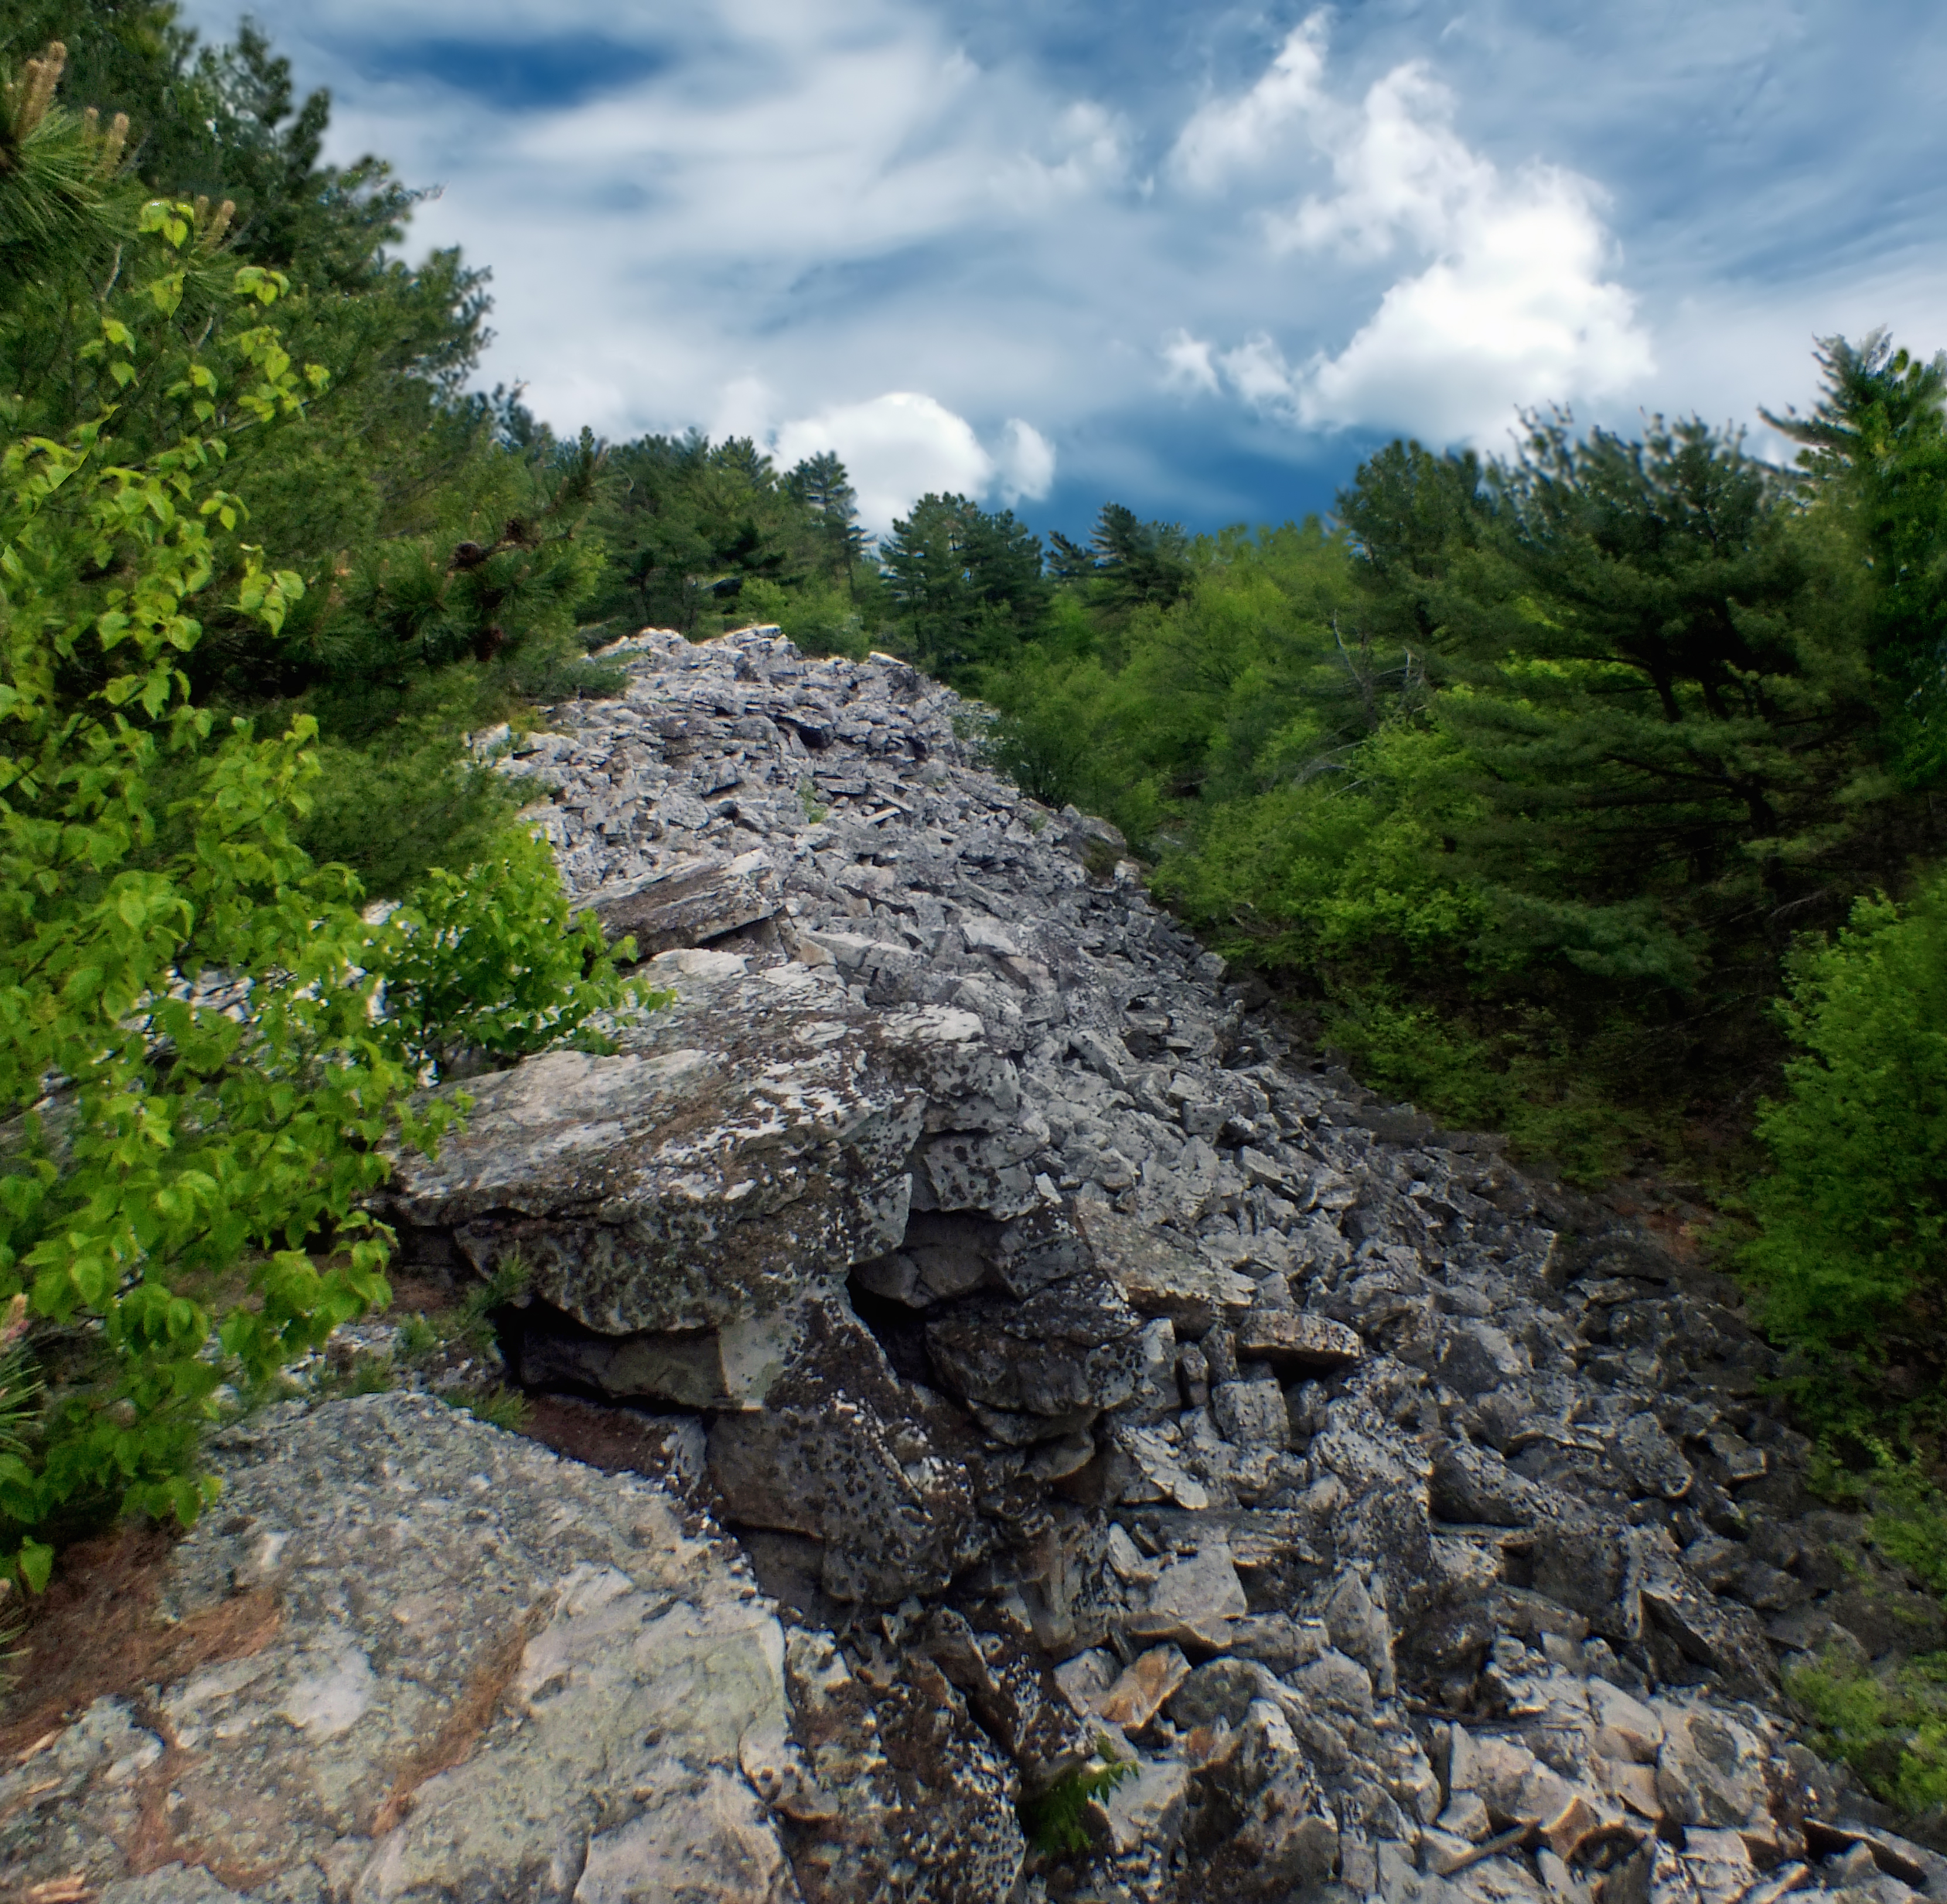
tree, forest, rock, wilderness, mountain, sky, hiking, trail, sandstone, cliff, spring, cumulus, soil, terrain, ridge, trees, rocks, creativecommons, clouds, coniferous, geology, outcrop, clintoncounty, appalachianmountains, talus, talusslope, scree, screeslope, pennsylvania, oldgrowthforest, baldeaglestateforest, cirrus, baldeaglemountain, boulder, mountlogan, mtlogan, mountlogannaturalarea, mtlogannaturalarea, bedrock, tuscaroraquartzite, geological phenomenon